Claude Meunier

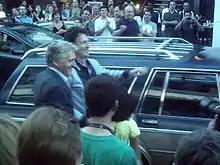
Gilbert Rozon and Claude Meunier at Théâtre Saint-Denis at the Just for Laughs festival in 2010.

Claude Meunier (born September 4, 1951) is a Canadian actor, dramaturge, comedian and film director.